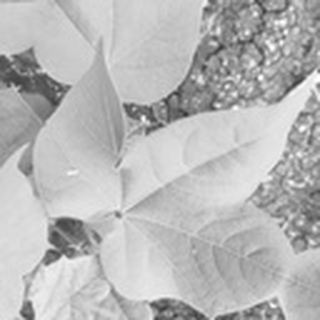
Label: healthy_cotton